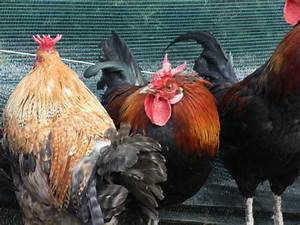
Label: chicken